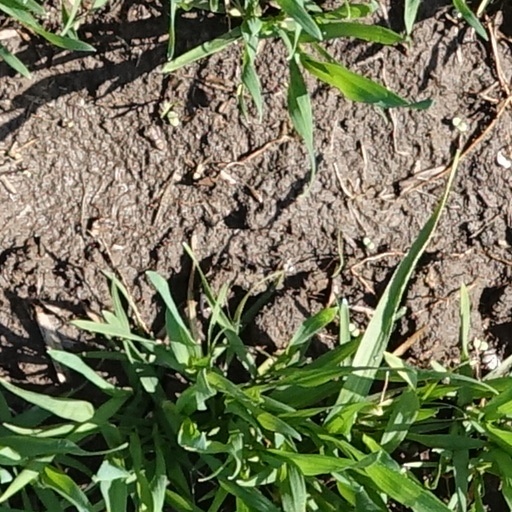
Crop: wheat